François Combefis

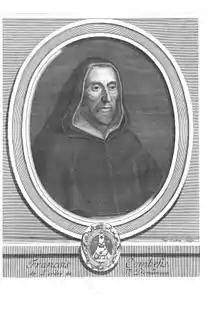
François Combefis

François Combefis (or Combefisius) (November 1605 – 23 March 1679) was a French Dominican patrologist. He published previously unedited works by John Chrysostom.